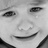
Emotion: sad